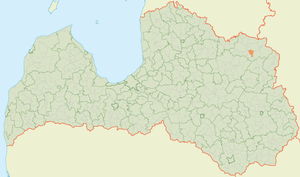
Malienas pagasts
Malienas pagasts' placering i Letland
Malienas pagasts er en territorial enhed i Alūksnes novads i Letland. Pagasten etableredes i 1945, havde 447 indbyggere i 2010 og 424 indbyggere i 2016 og omfatter et areal på 55,42 kvadratkilometer. Hovedbyen i pagasten er Brenci.